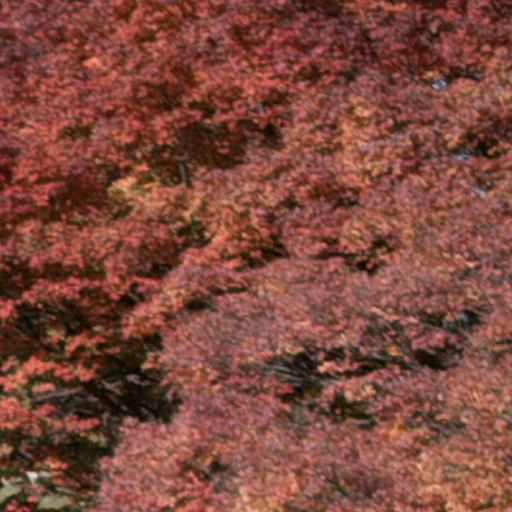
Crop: cassava